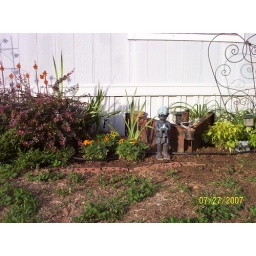
Junior worked my flower beds in 2007